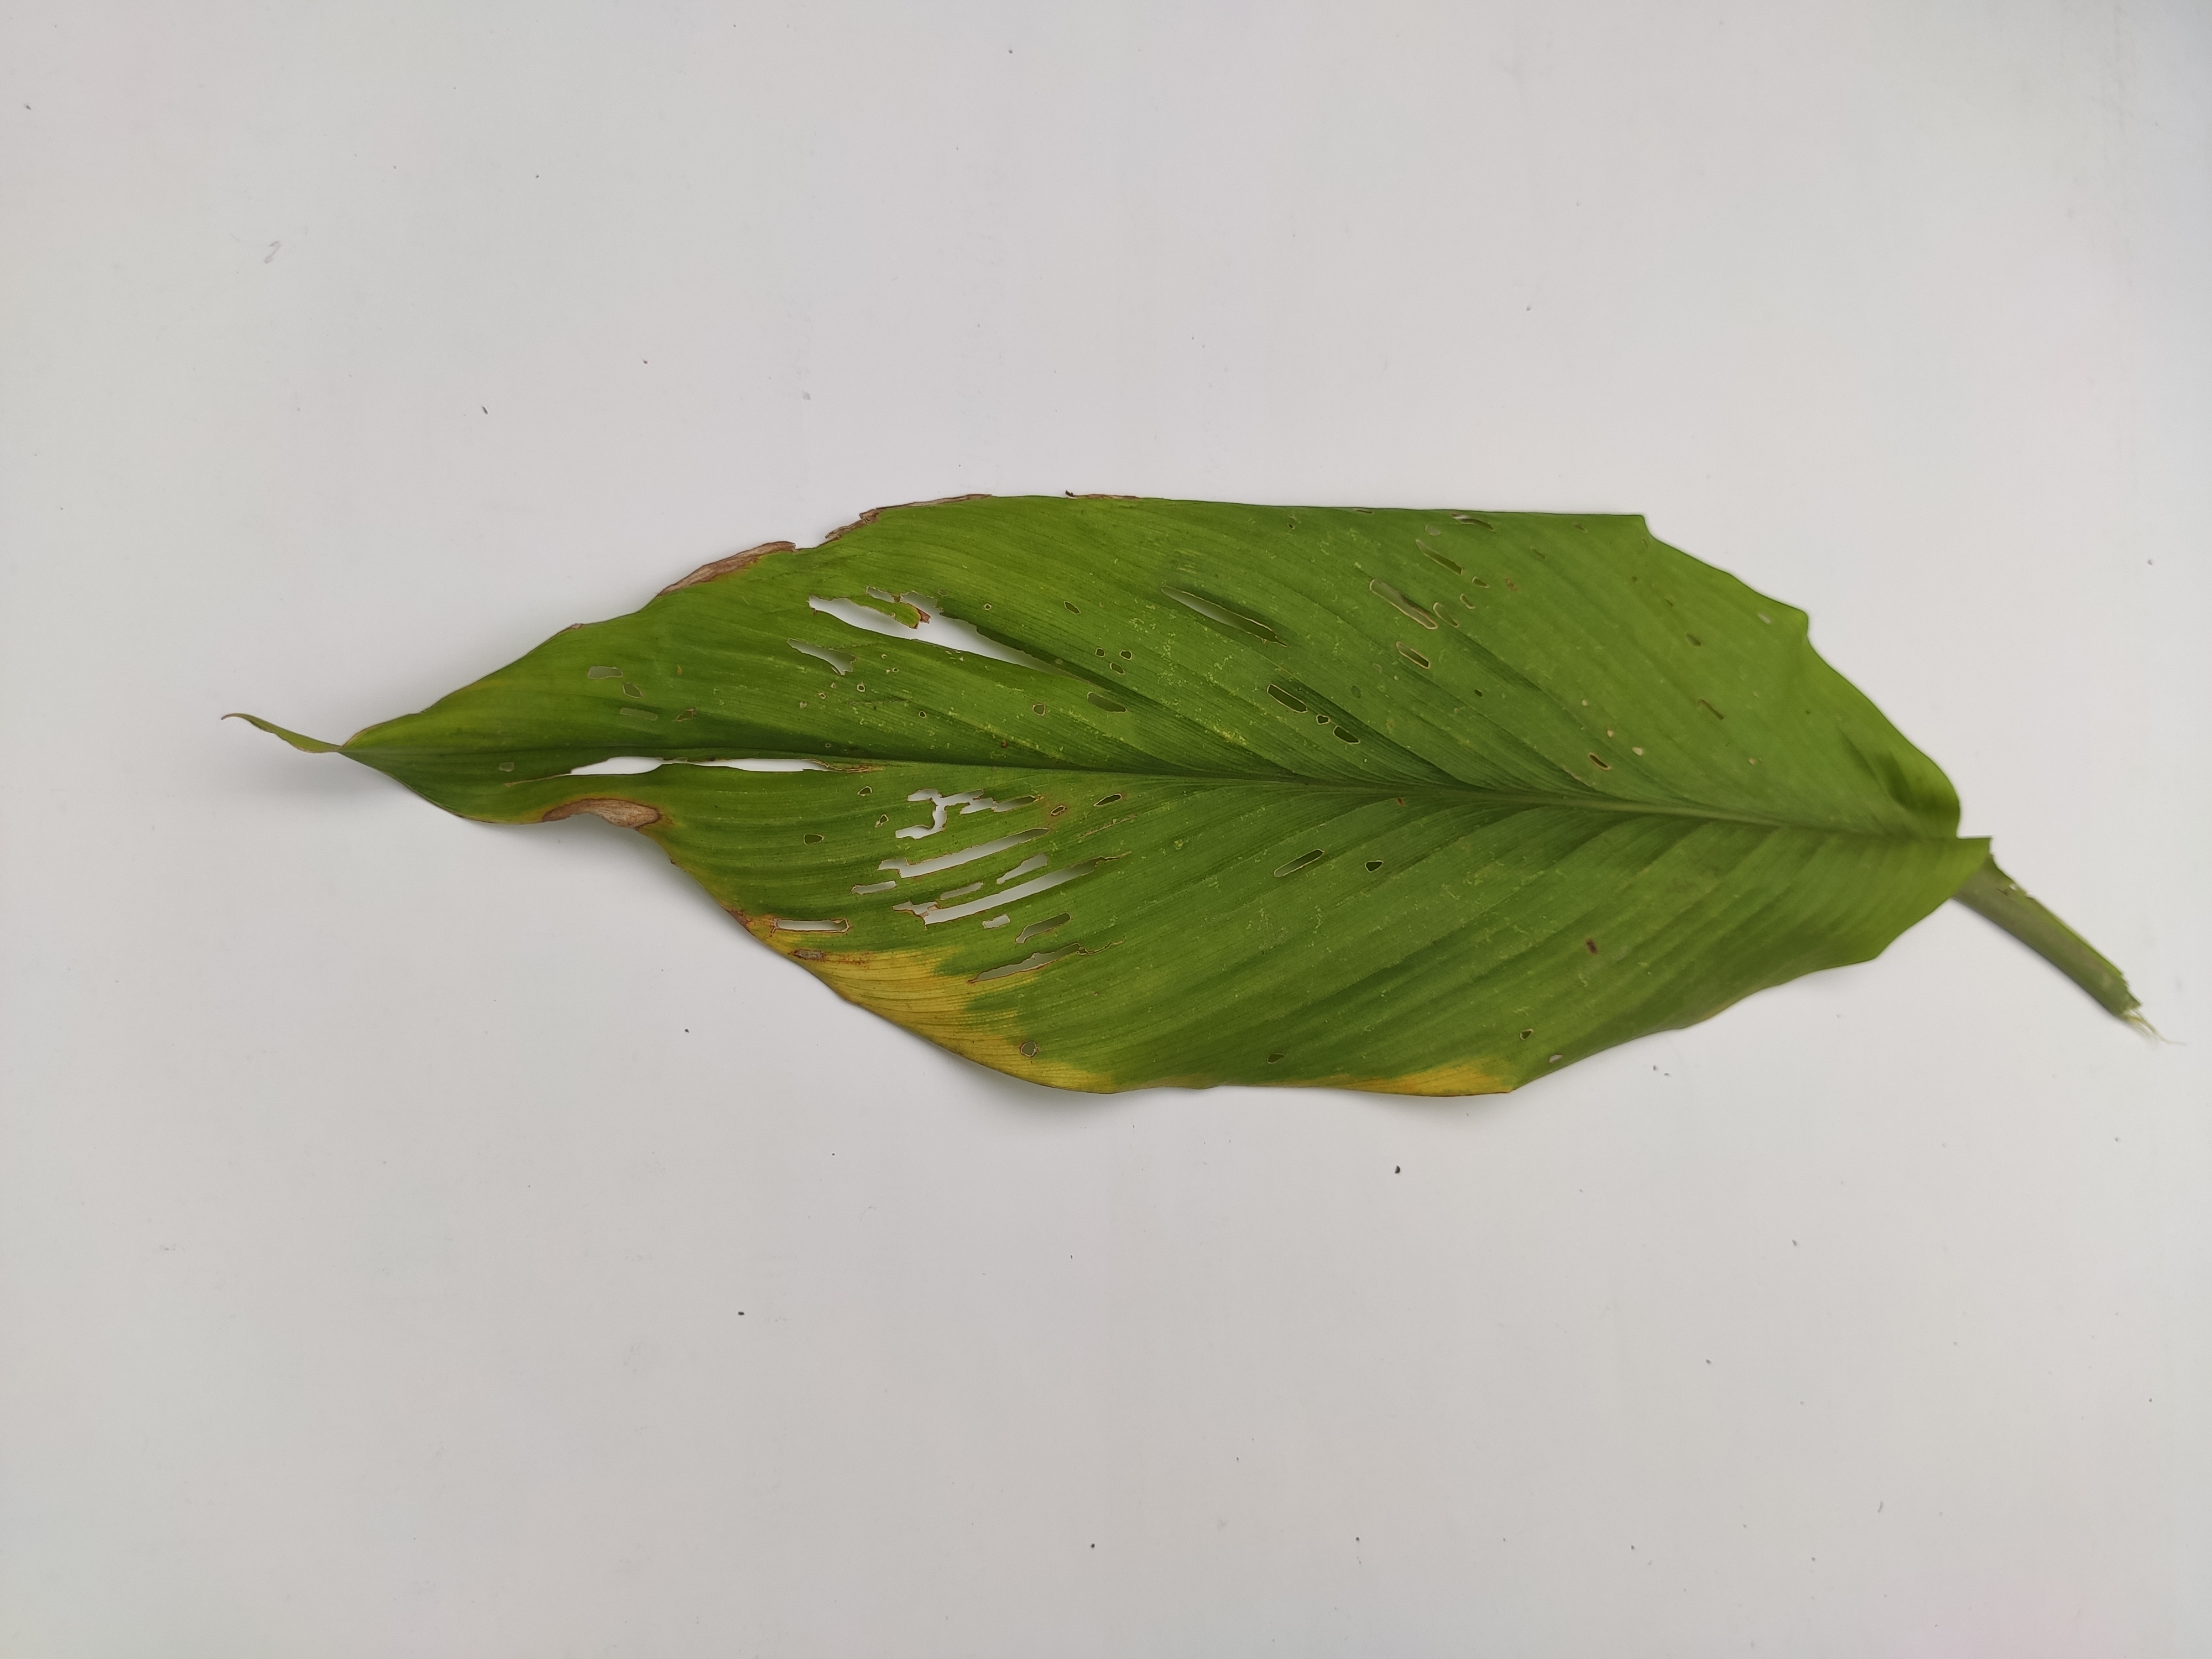
Label: Aphids_Disease